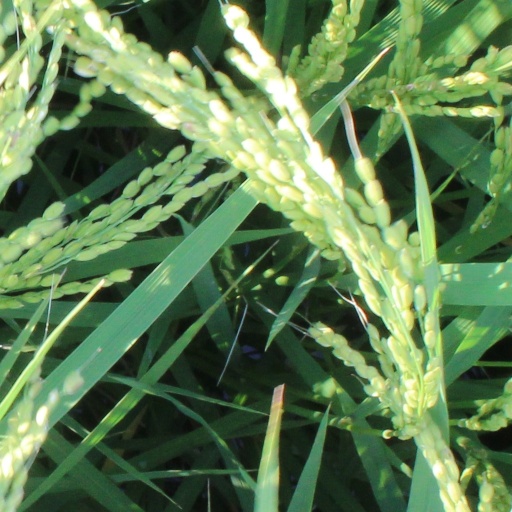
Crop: rice